Alstom

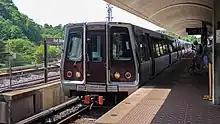
Washington Metro 6000 series railcars built by Alstom in 2006

In 1999, Alstom bought half of ABB's power systems division, forming a 50-50 joint company known as ABB Alstom Power. Alstom also bought Canada's Télécité, a passenger information and security solutions company, and sold its heavy-duty gas turbine business to General Electric. The next year, the company bought out ABB's share in the former joint venture ABB Alstom Power.